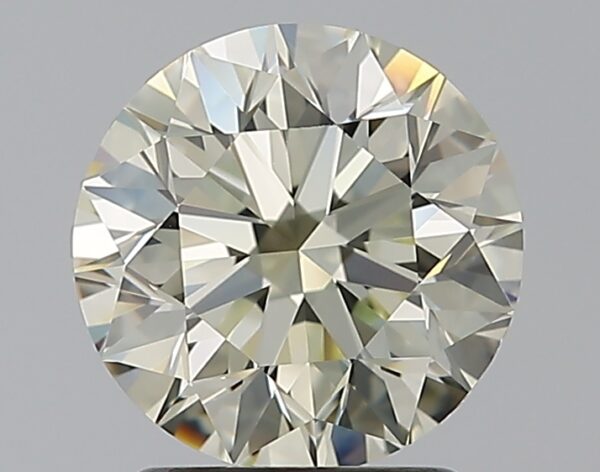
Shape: round
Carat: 1.79
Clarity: VVS2
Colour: O-P
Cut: EX
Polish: EX
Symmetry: EX
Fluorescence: F
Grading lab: GIA
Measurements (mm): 7.64 x 7.69 x 4.88